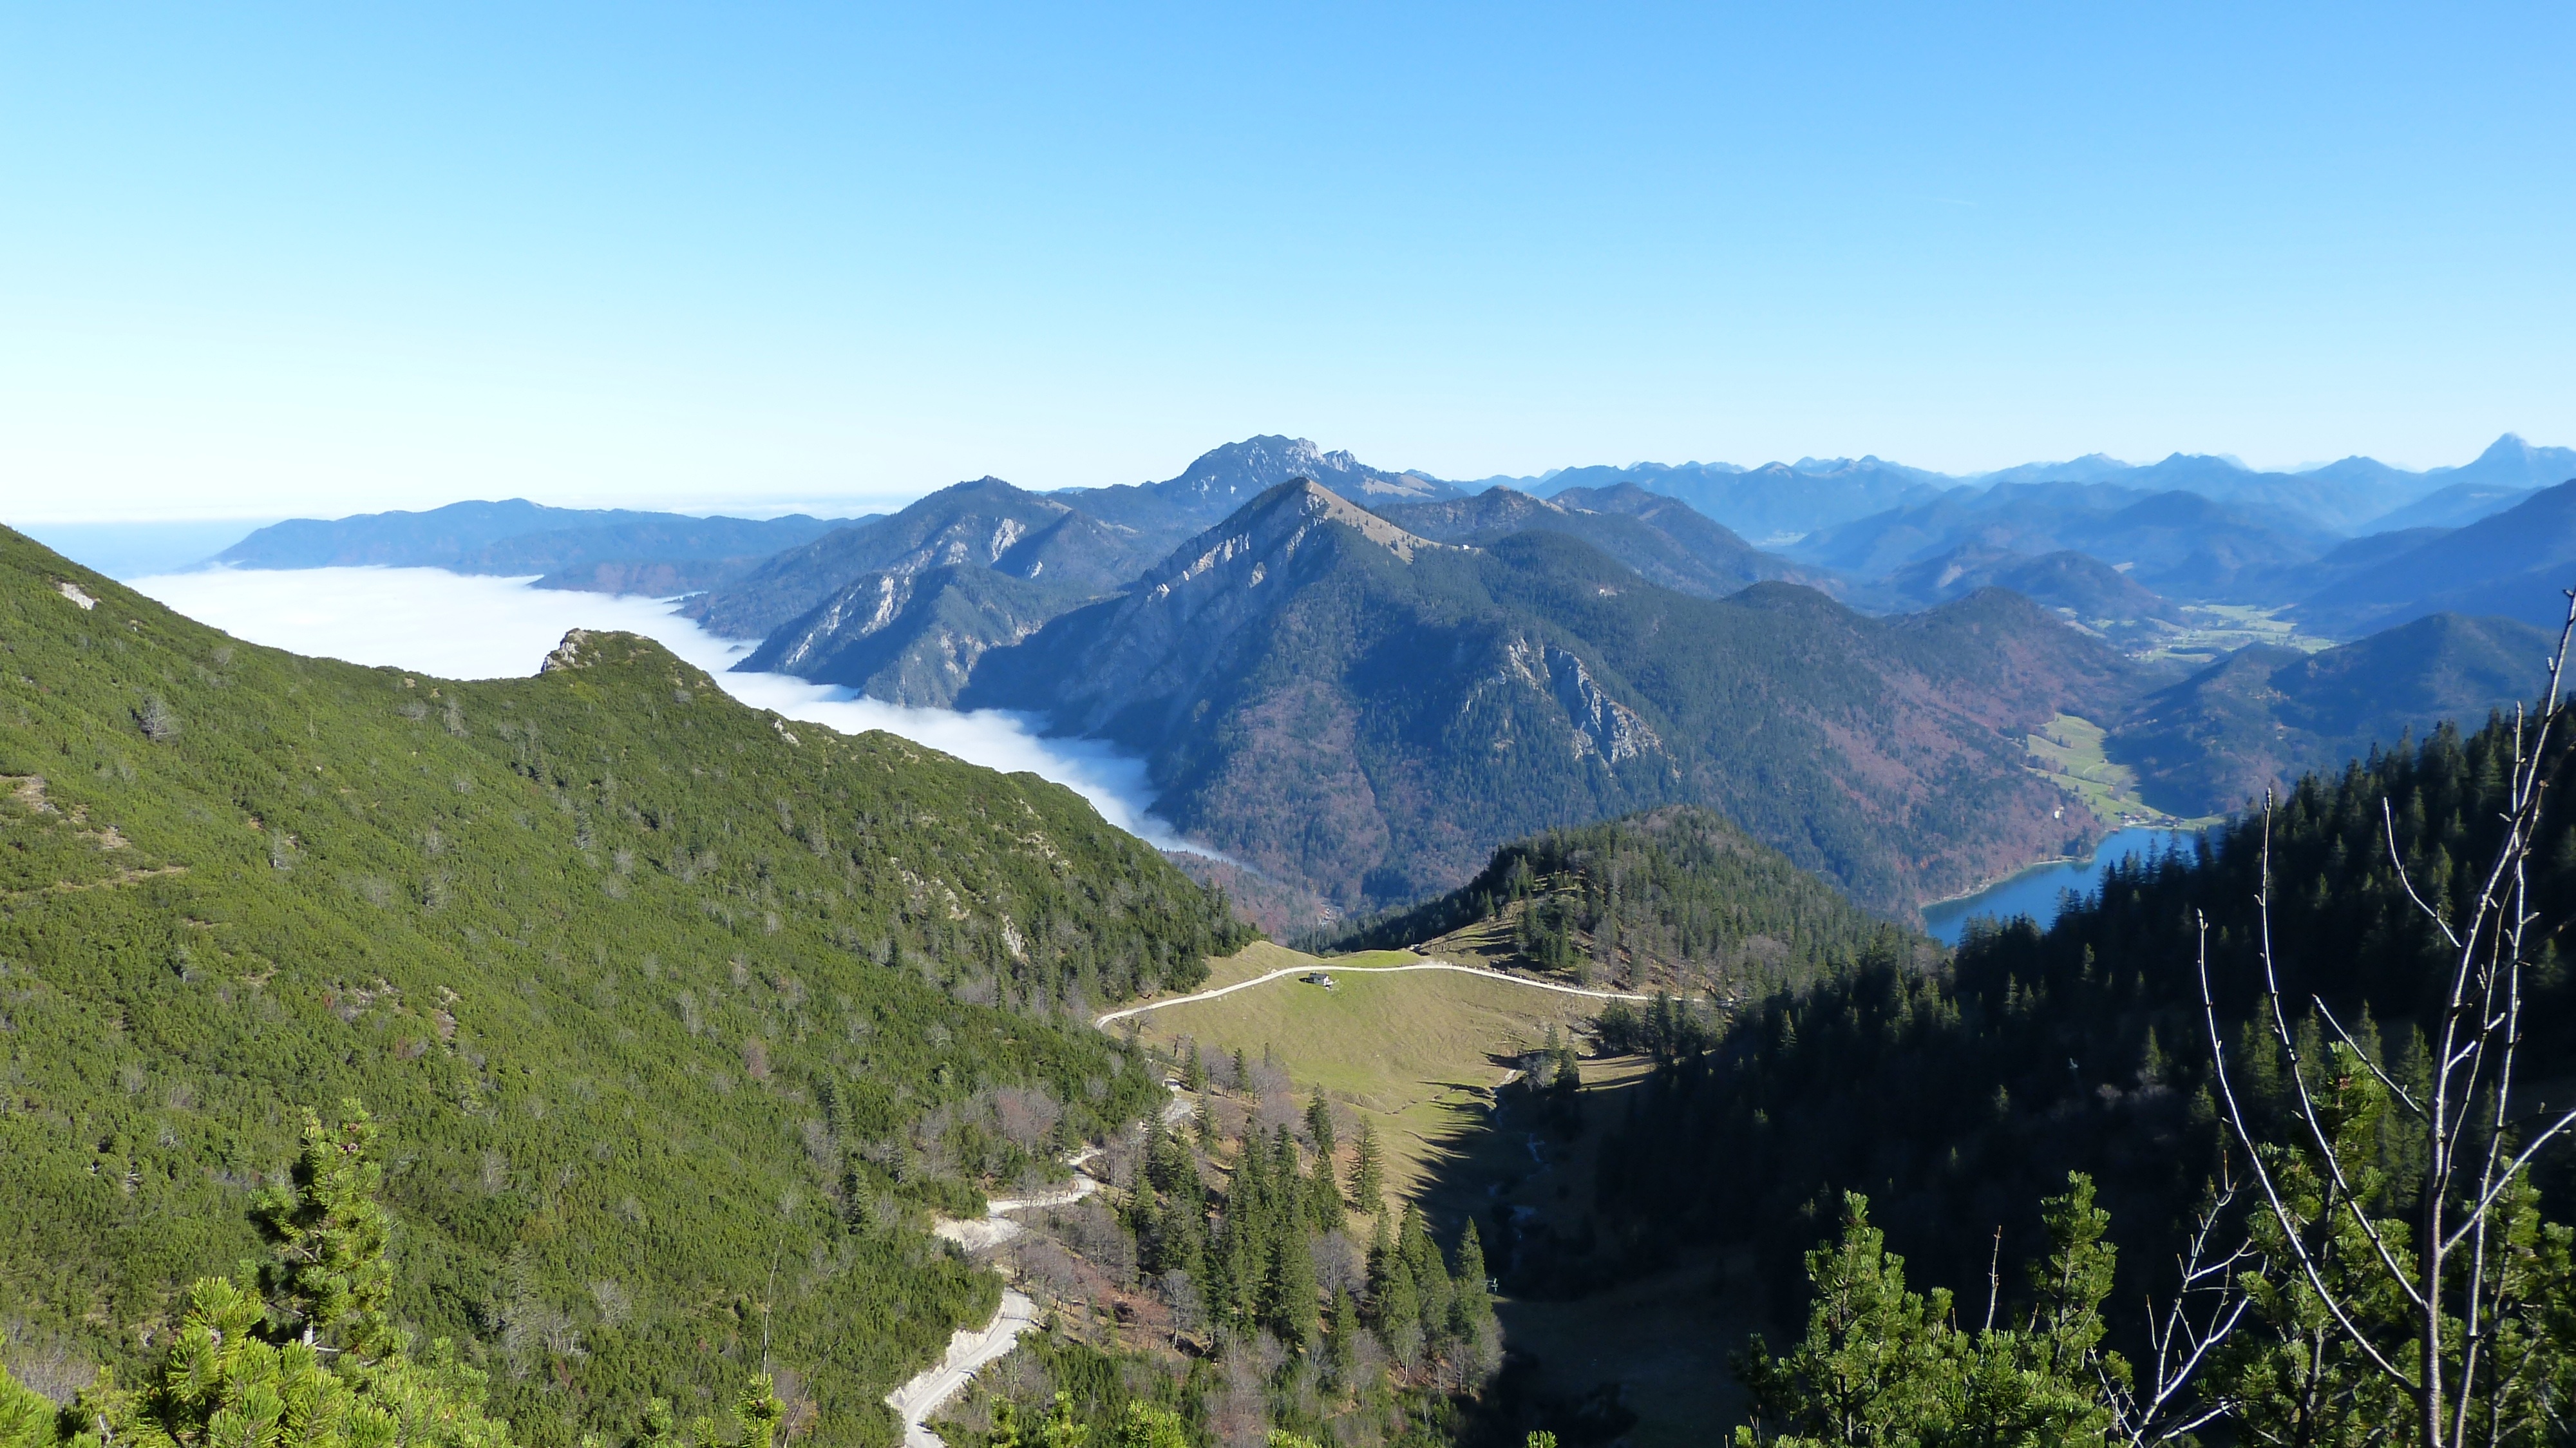
landscape, nature, wilderness, walking, mountain, sky, fog, trail, meadow, adventure, mountain range, alpine, blue, ridge, trees, massif, mountains, alps, plateau, fell, mood, walchensee, partly cloudy, landform, mountain pass, through the mist, geographical feature, mountainous landforms